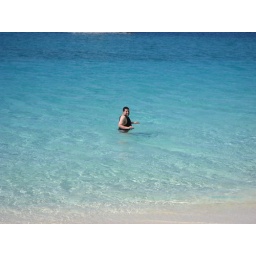
jason in the water on honeymoon beach in st john